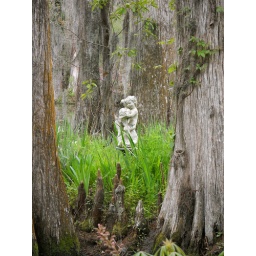
boy in a ring of cypress trees